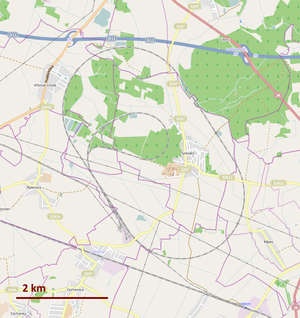
Le circuit d'essai ferroviaire de Velim est un circuit fermé utilisé pour tester des locomotives, des wagons et des rames de matériels ferroviaire.